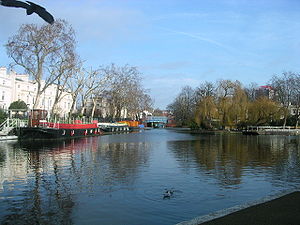
Little Venice
Kanalbassin i Little Venice
Little Venice er et kvarter i det centrale London, i distriktet City of Westminster. Det er placeret i krydset mellem Grand Union Canal og Regents Canal.